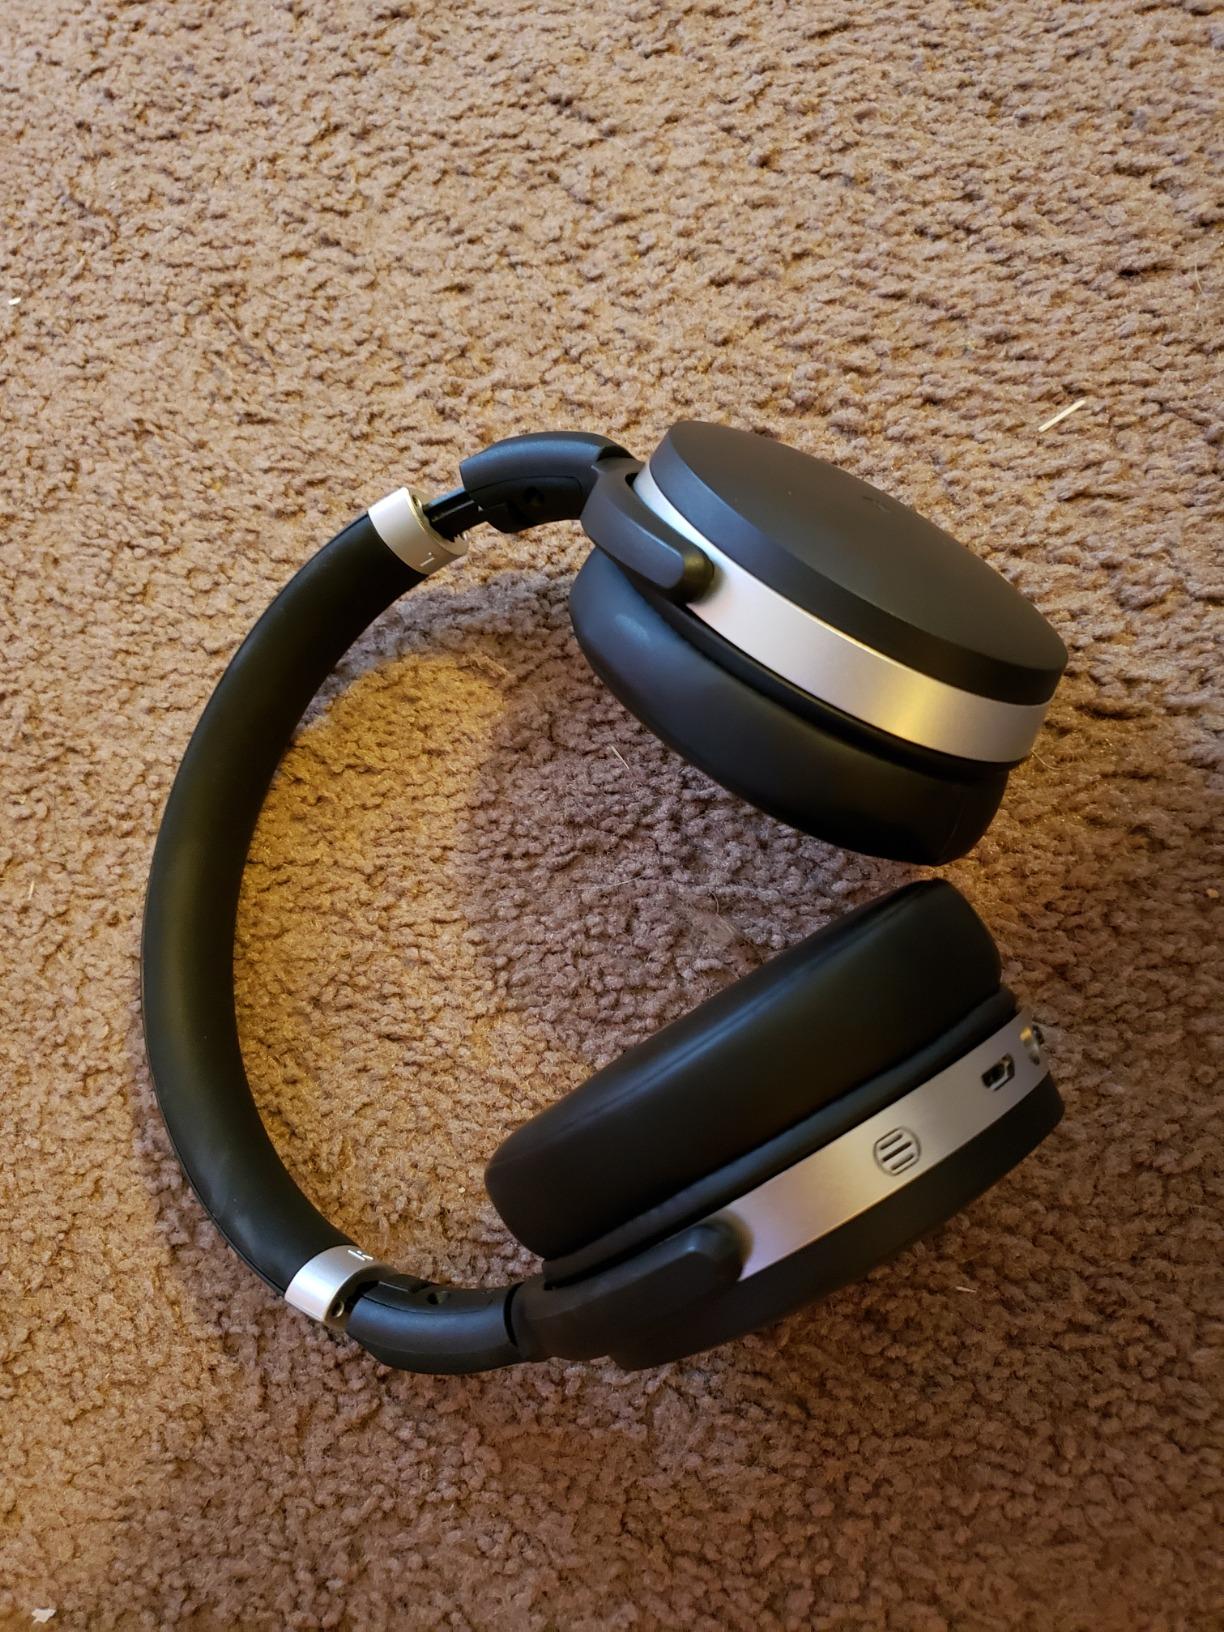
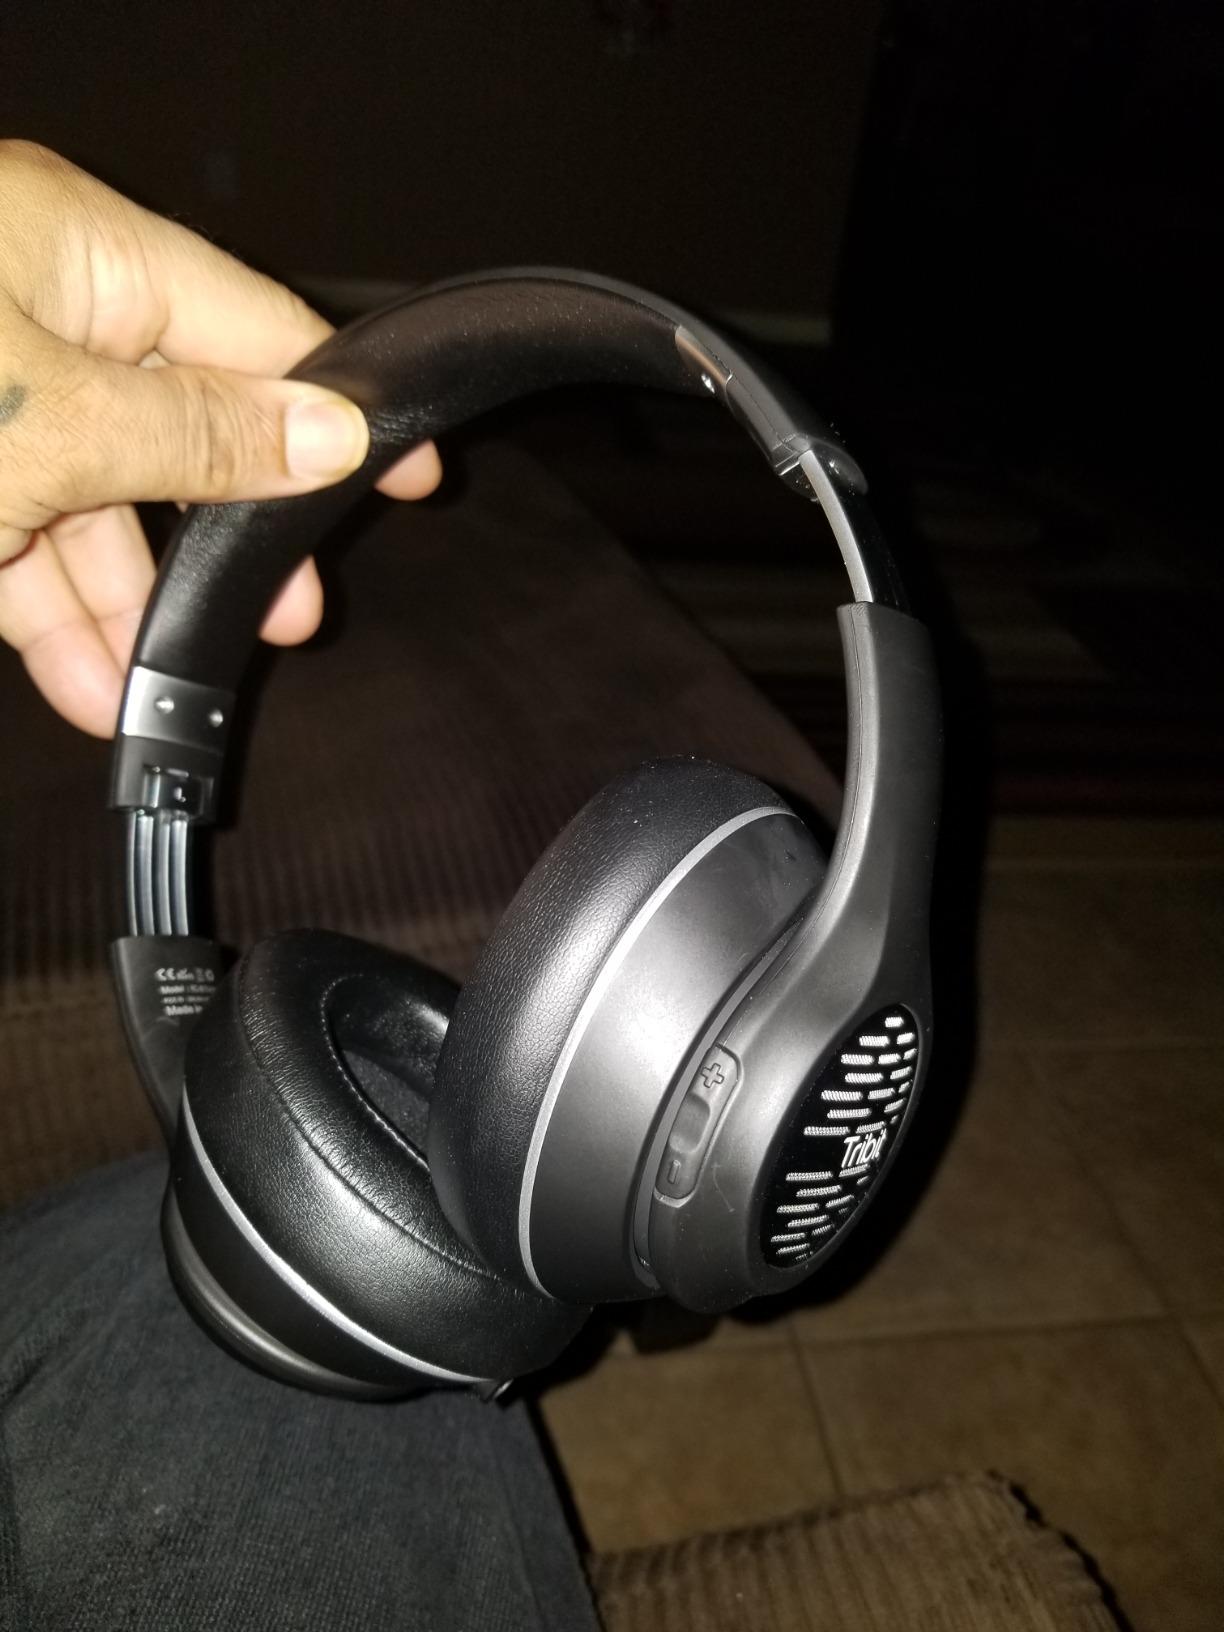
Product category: headphones
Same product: no